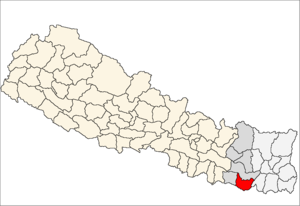
Saptari District
Saptari District i Sagarmatha Zone (grå) i Eastern Development Region (grå + lysegrå)
Saptari District er et af Nepals 75 administrative og politiske regioner, betegnet distrikter. Saptari er et distrikt i lavlandet Terai, som ligger i Sagarmatha Zone i Eastern Development Region.